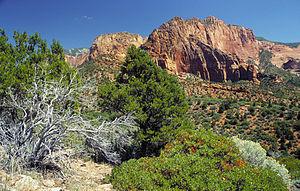
La région des canyons de Kolob Canyons dans le parc national de Zion. Italiano: Panorama nei Kolob Canyon, nella zona nordoccidentale del Parco nazionale di Zion, Utah, Stati Uniti d'America. 中文（简体）‎: 美国锡安国家公园科罗布峡谷。
Les Mighty Five sont les cinq parcs nationaux que l'on trouve dans la moitié sud de l'Utah, aux États-Unis, et qui sont régulièrement promus et visités ensemble, par exemple dans le cadre d'un même road trip partant de Salt Lake City ou Las Vegas. Il s'agit du parc national des Arches, du parc national de Bryce Canyon, du parc national des Canyonlands, du parc national de Capitol Reef et du parc national de Zion, tous gérés par le National Park Service. Établis entre 1919 et 1971, ils protègent une partie non négligeable du quart nord-ouest du plateau du Colorado, région riche en arches naturelles et en canyons.